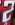
Number: 2